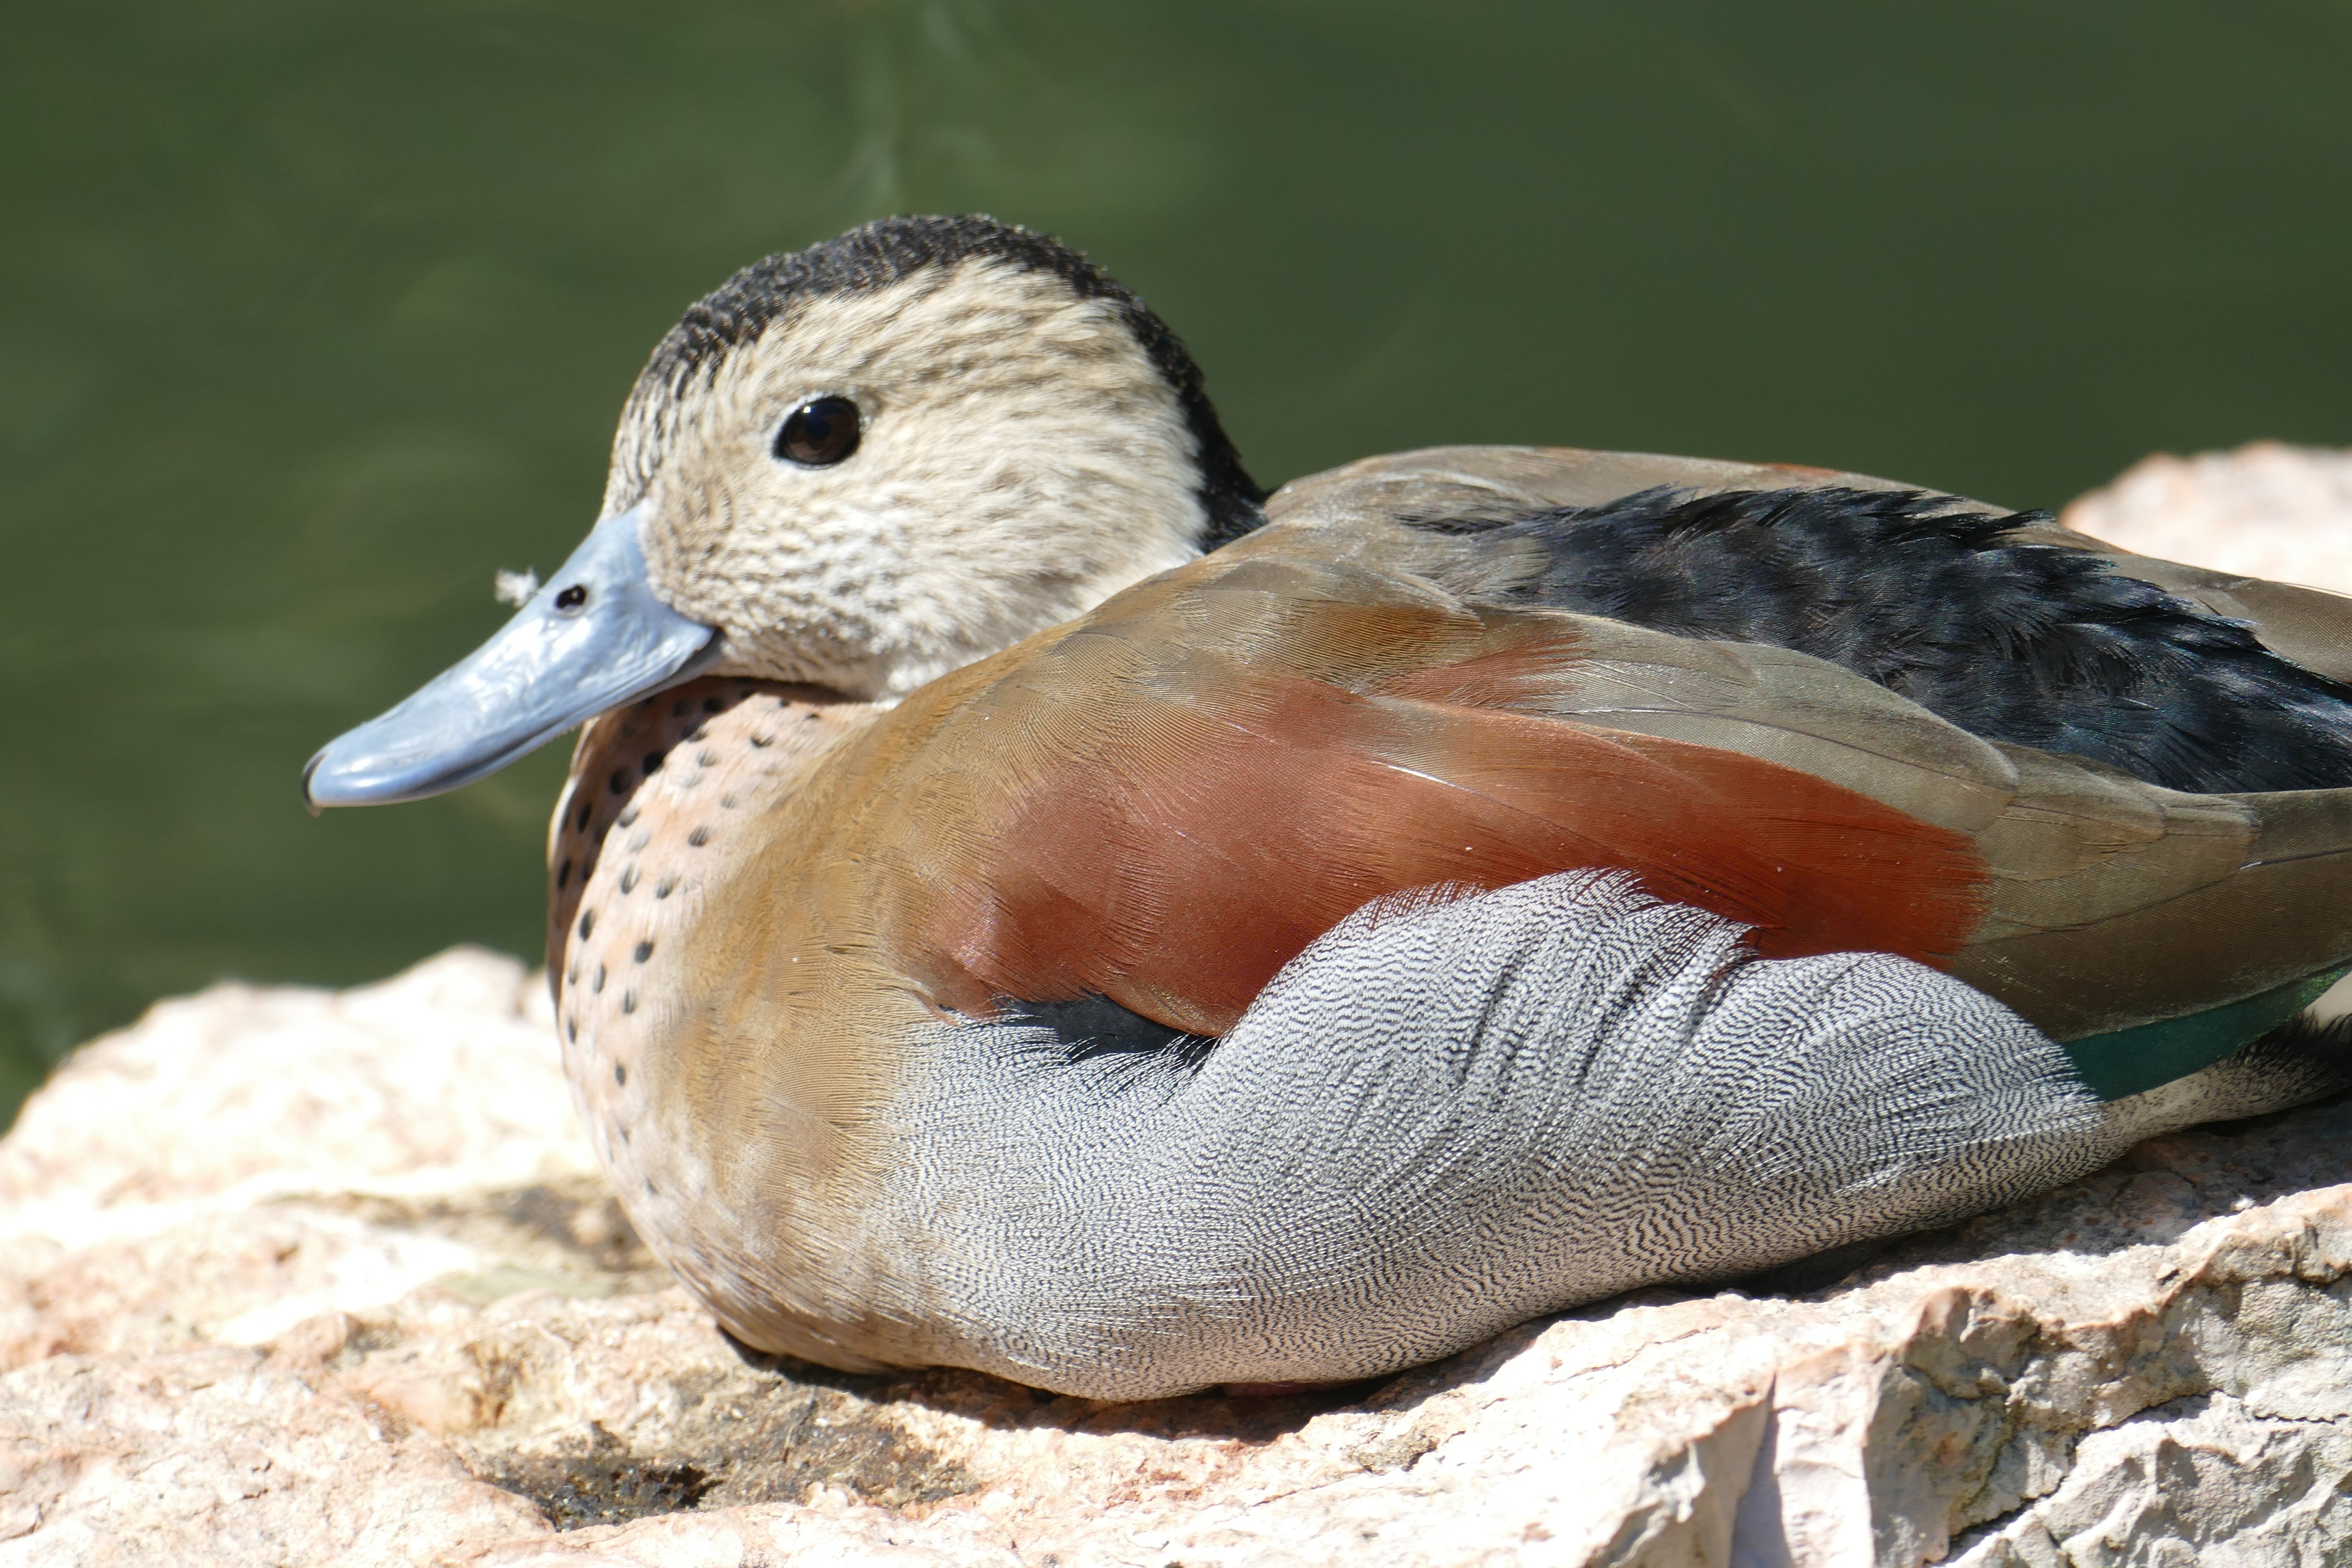
bird, wing, animal, pond, wildlife, swim, beak, colorful, fauna, plumage, duck, vertebrate, waterfowl, water bird, mallard, duck bird, mandarin ducks, ducks geese and swans